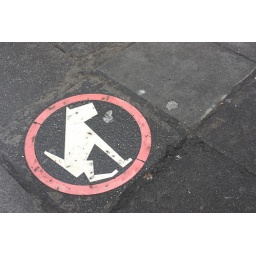
A dog in a red ring